Ontario Highway 131

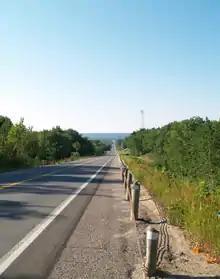
Highway131 facing north, south of Highway90

Highway 131 began at an intersection with Highway 27 (Essa Road), travelling north through the outskirts of Barrie. Although the city of 125,000 residents lay immediately east of the highway, Highway 131 was a two lane road throughout its length. North of Highway 27, the route travelled north through farmland, then west of the suburb of Holly. North of Mapleview Drive, the route entered a forested area. After travelling through a valley, the highway met Ardagh Road. It crossed the newly commissioned Barrie Collingwood Railway and shortly thereafter ended at Highway 90 (Dunlop Street), which travelled east to Barrie and west to Angus and CFB Borden.